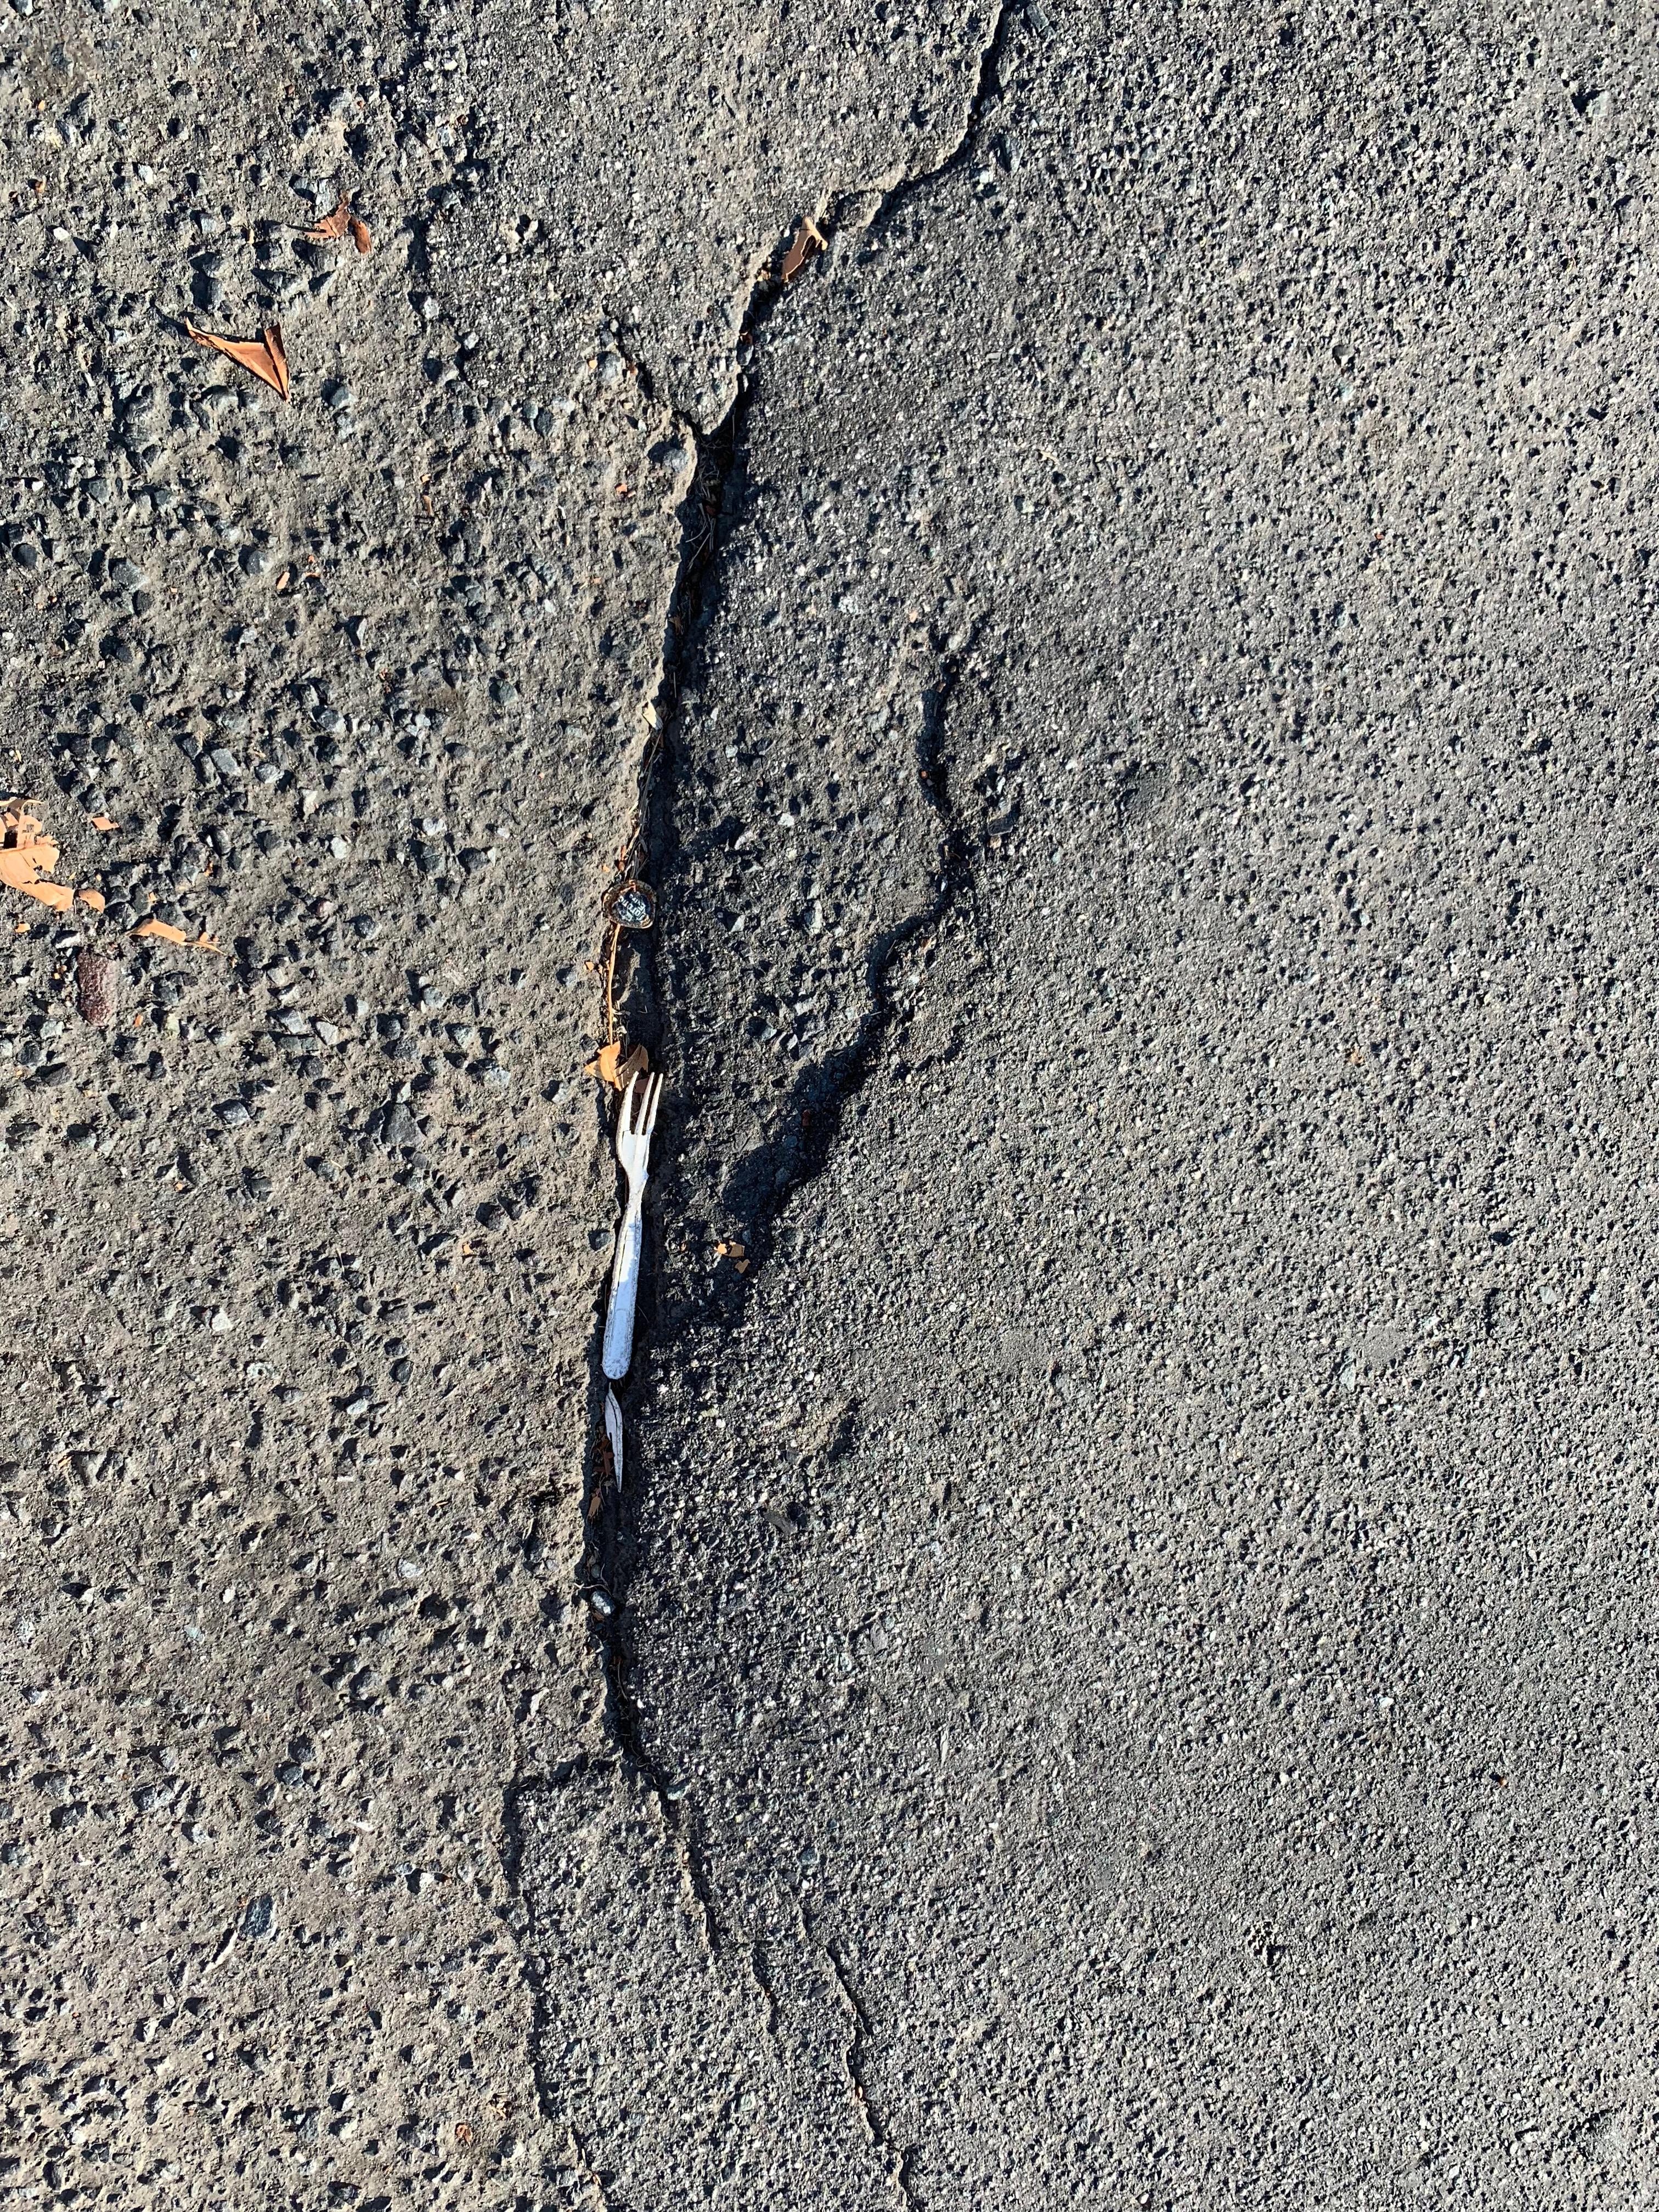
Object: Plastic utensils (Plastic utensils)

Object: Other plastic (Other plastic)

Object: Metal bottle cap (Bottle cap)